Hawthorn Football Club

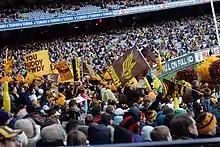
Supporters of Hawthorn at the MCG

At the end of the 2006 season, the Hawks increased their commitment to the Tasmanian market where they had developed a large support base with four games to be played at the University of Tasmania Stadium in Launceston each year, and with the Tasmanian Government becoming an official sponsor of the club, in one of the biggest sponsorship deals in Australian sporting history, worth $15–20 million. Clarkson brought to the club delisted footballers Brent Guerra and Stephen Gilham who he knew from his time at . The Hawks continued to improve in 2007, winning 13 games and finishing fifth on the Premiership table. This took them into the finals, where they defeated Adelaide in the Elimination Final, in which Lance Franklin kicked his seventh goal seconds from the final siren, before being eliminated in the semi-final against North Melbourne. The club recorded its 11th consecutive year-end profit at the close of the 2007 season, a record A$3.6 million. On Draft day 2007 Clarkson went against his own policy when he recruited recently retired Stuart Dew and youngster Cyril Rioli. Clarkson also introduced a new style of play that became known as the "Clarkson Cluster", a strategy that involved a rolling 15-man zone that protected the midfield corridor when the Hawks did not have possession of the ball. This would force opposition teams to chip the ball around the flanks, rather than being able to transition it through the corridor to provide run and carry to the forward line. This play would eventually become unstuck and allow the Hawks to eventually turn the ball over from their opponents and retake possession.